Gesamtkunstwerk

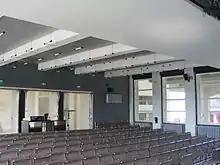
A room of the Bauhaus campus, Dessau: the Bauhaus was especially interested in "Gesamtkunstwerk".

The architectural movement of Modernism also saw architects implementing this principle of "Gesamtkunstwerk".